Anna Lindstedt

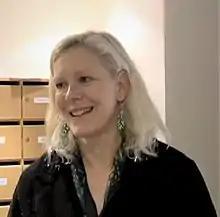
Lindstedt in 2012

Anna Kerstin Erica Lindstedt (born 6 April 1960 ) was the Swedish Ambassador to Beijing from 2016 to early 2019.